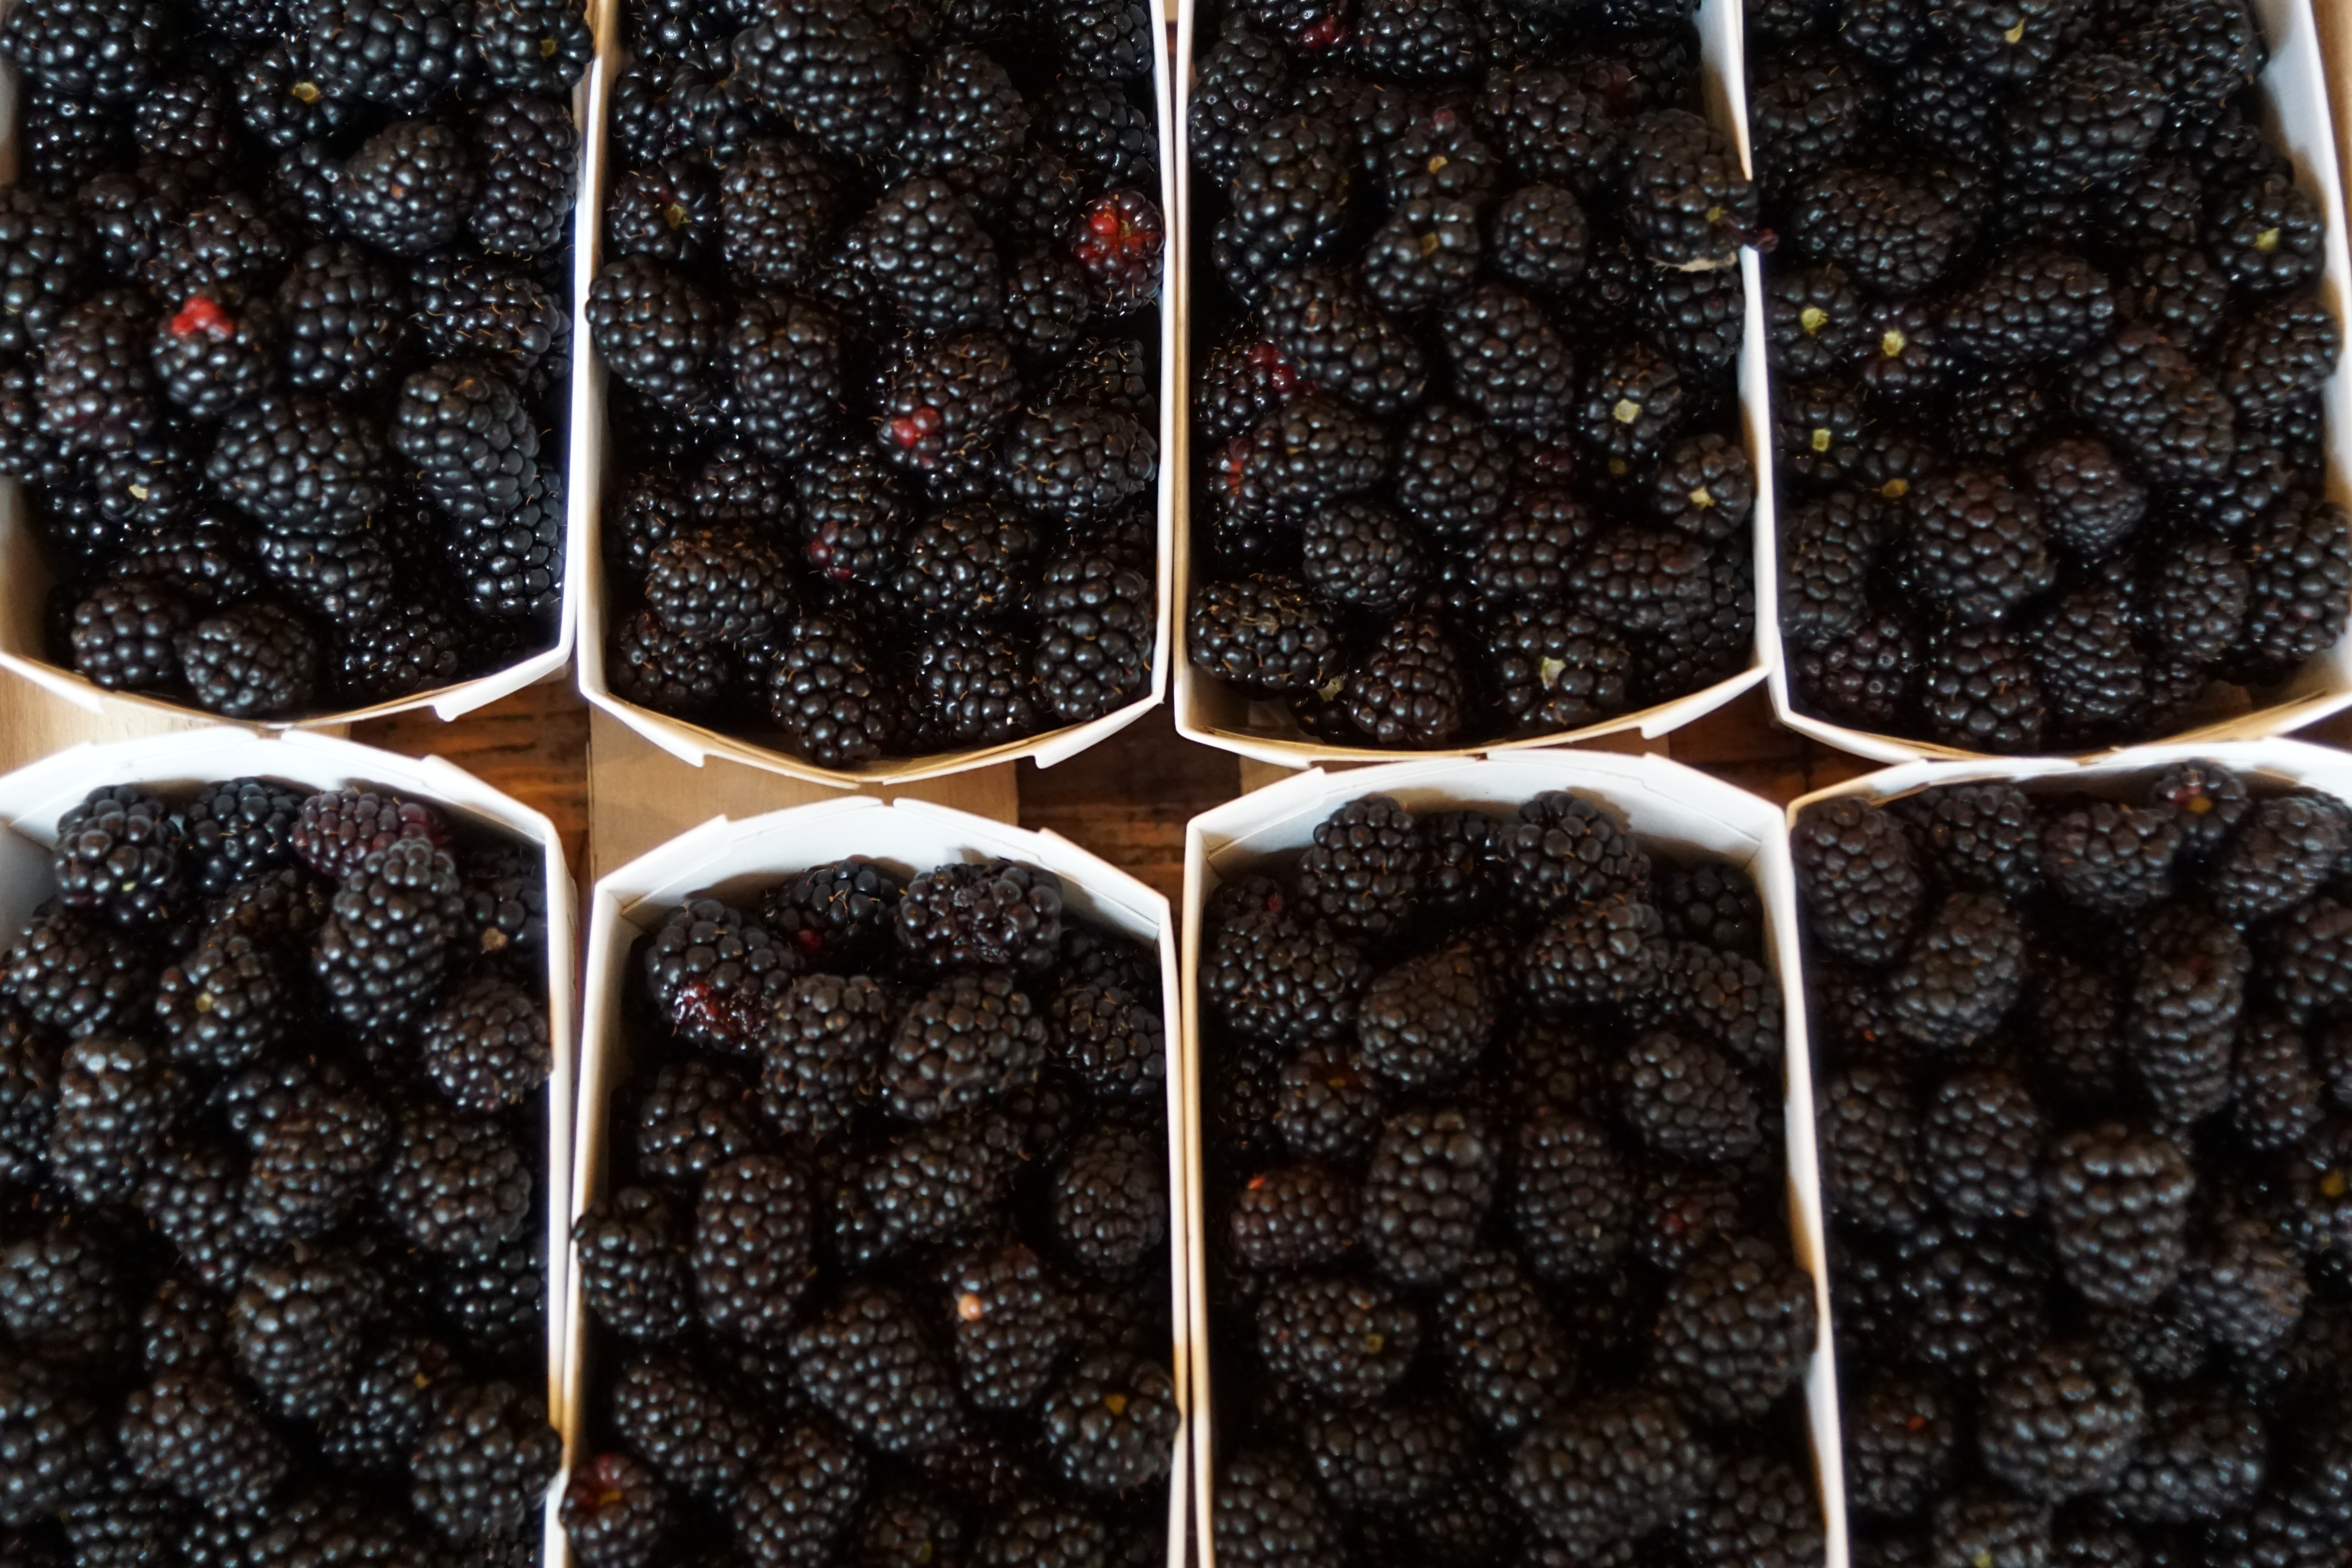
plant, fruit, berry, food, produce, soil, healthy, eat, delicious, blackberry, berries, blackberries